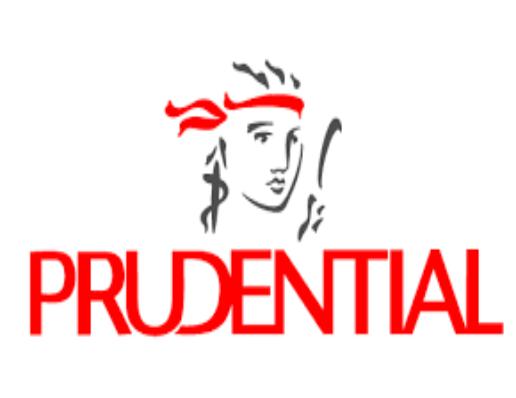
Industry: Others